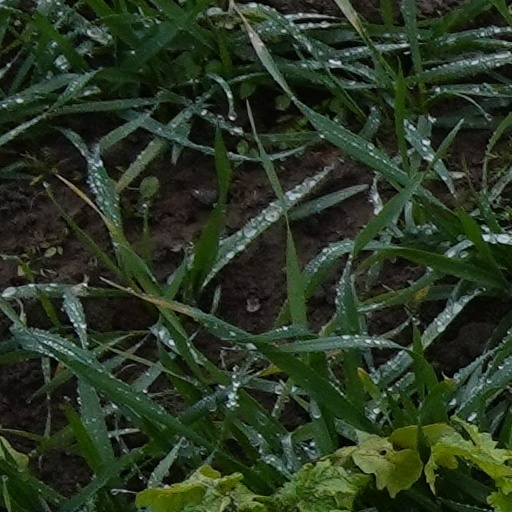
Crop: wheat